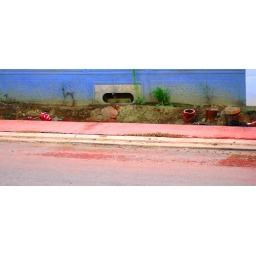
My street in restoration: Day 301 / Finaly the begin on the bike track